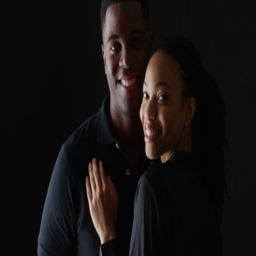
dramatic portrait of young couple holding each other smiling